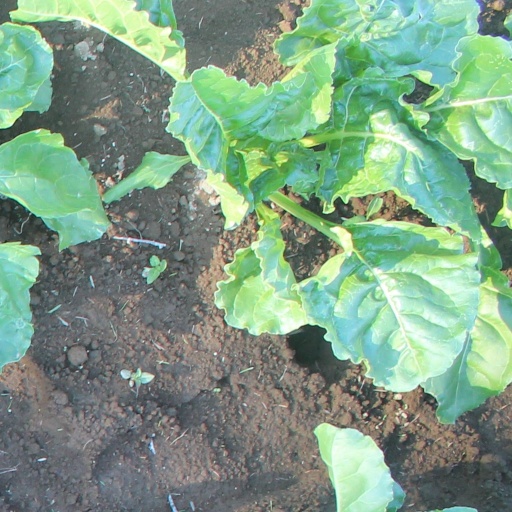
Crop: sugar beet